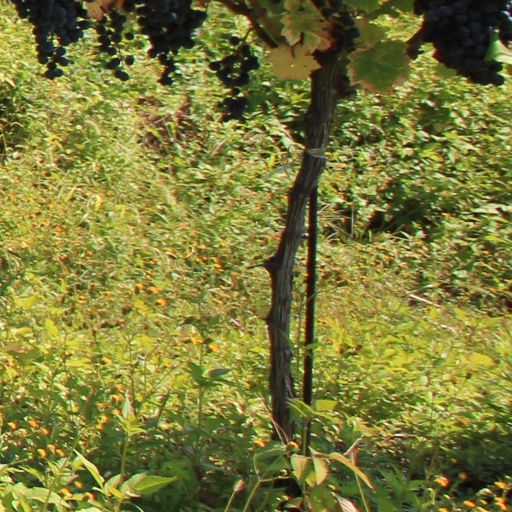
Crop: grape